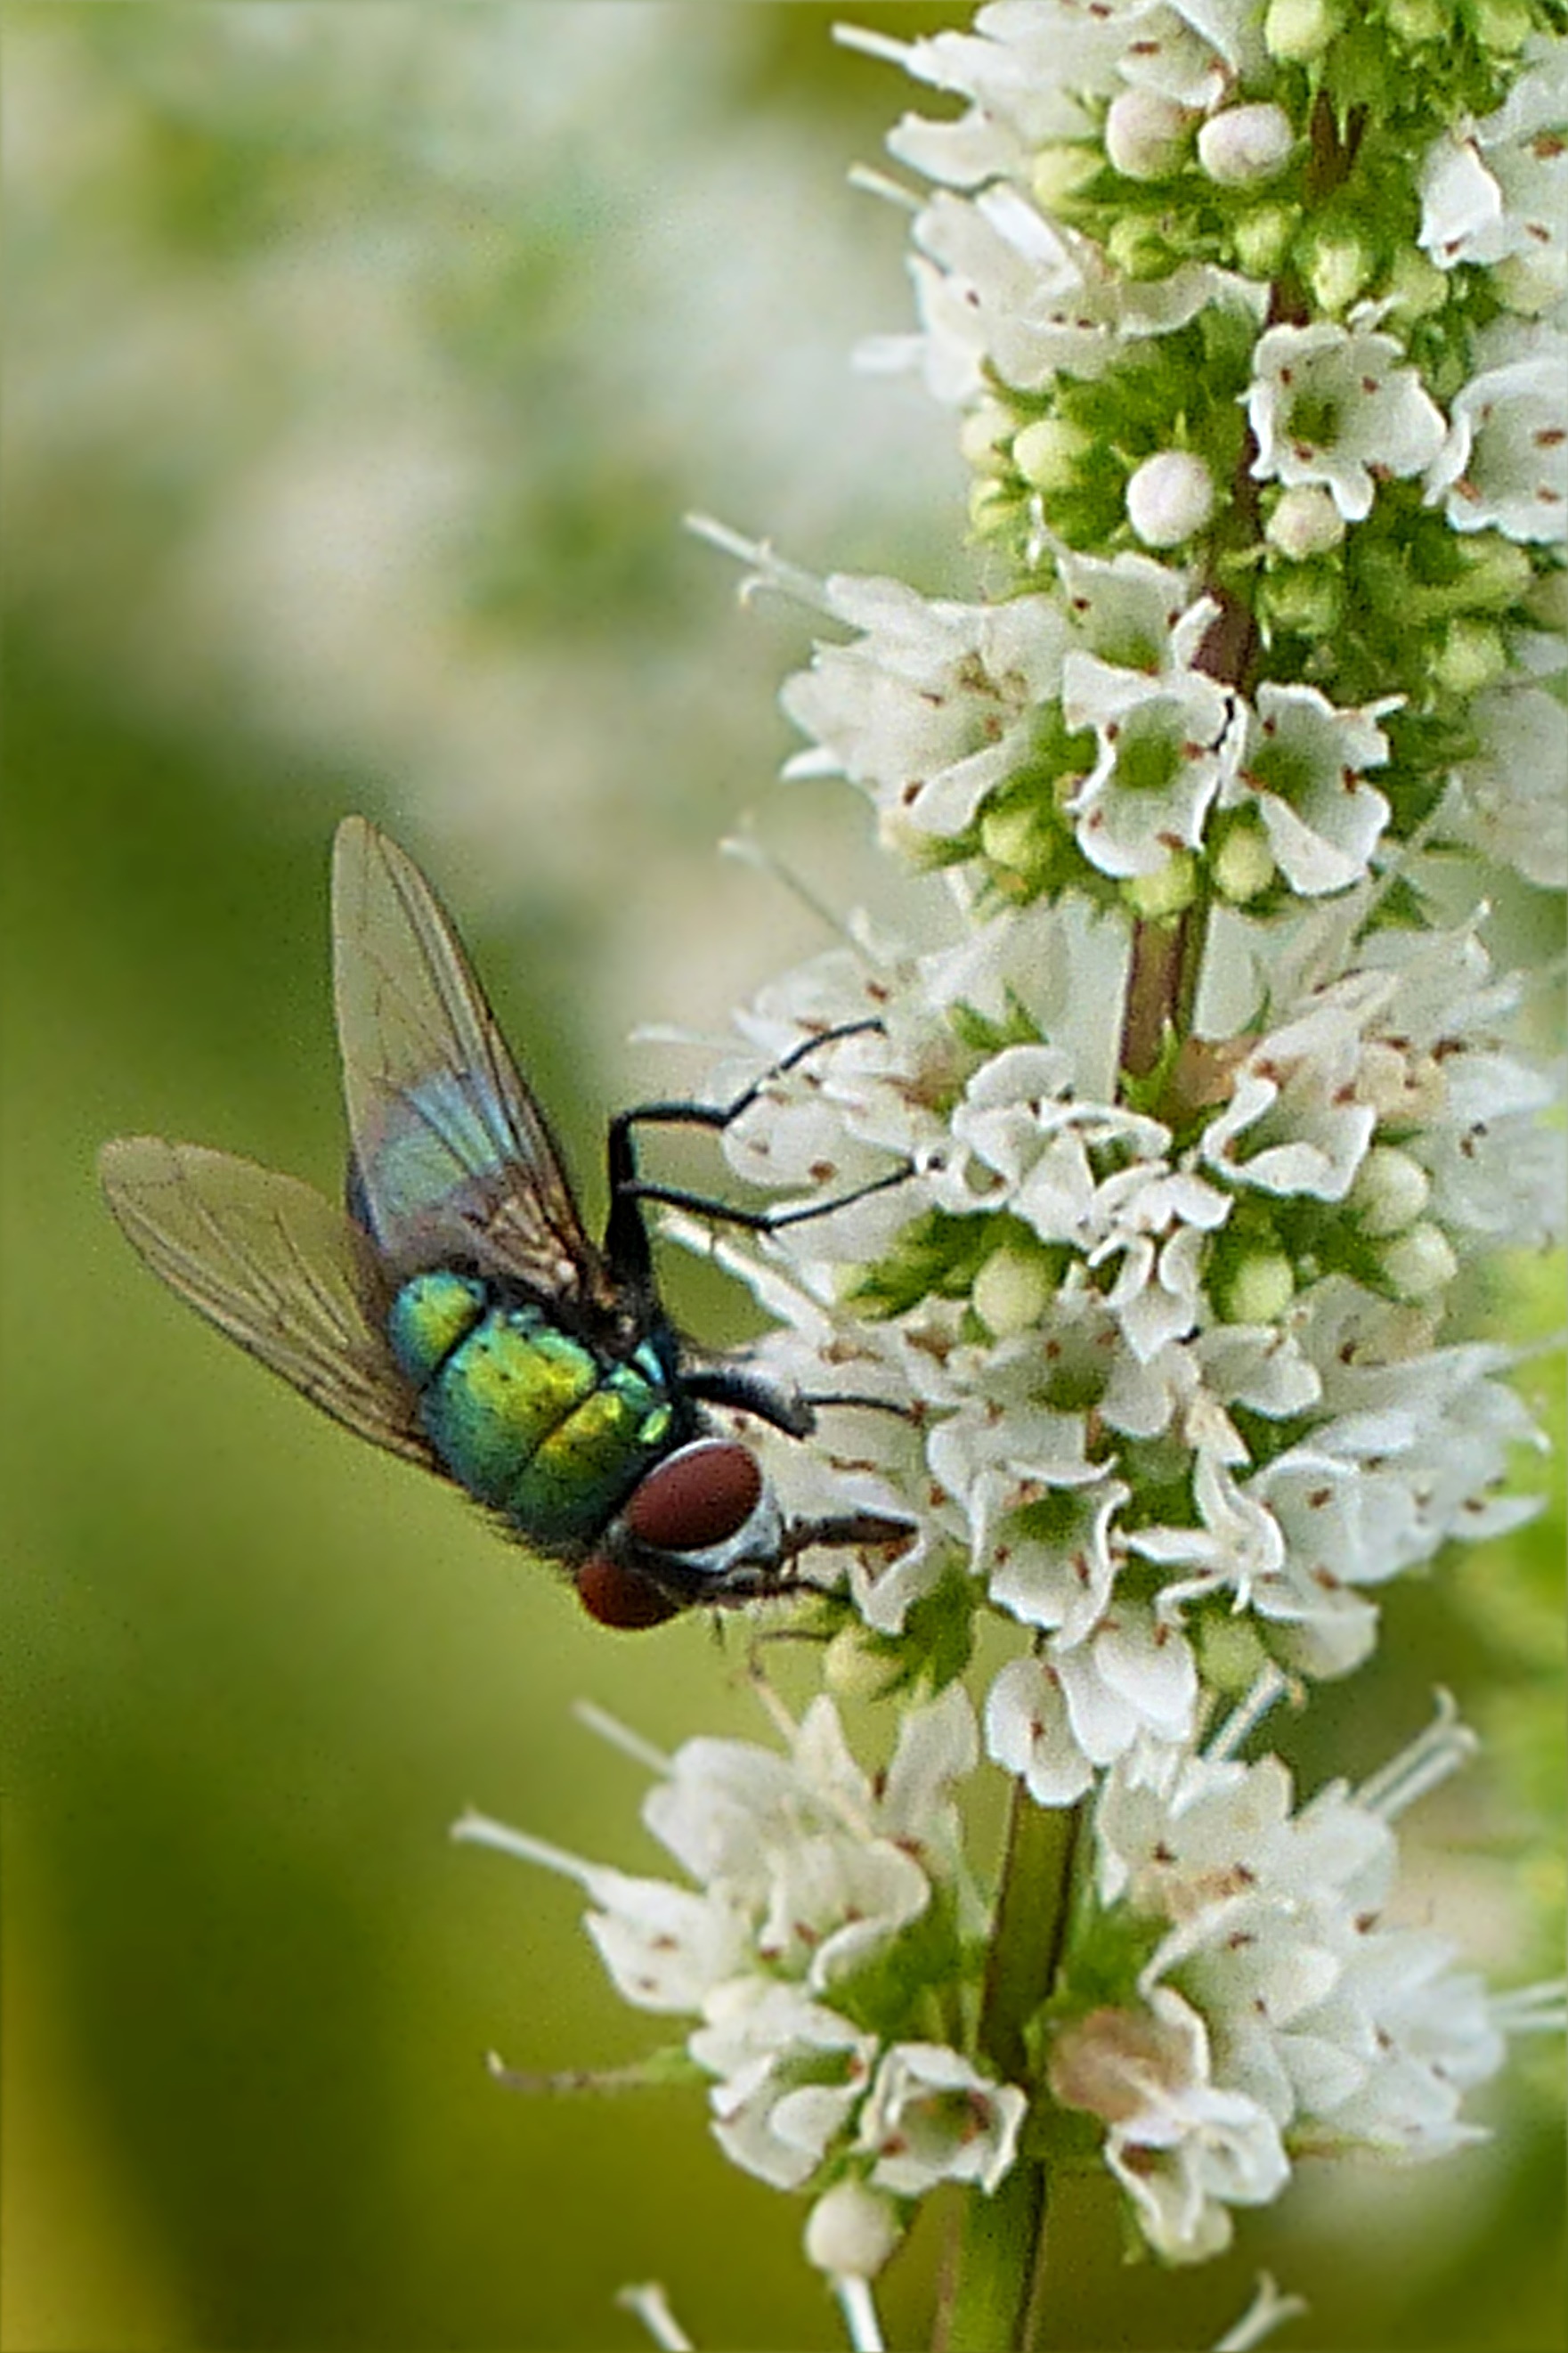
nature, branch, blossom, flower, animal, green, insect, botany, garden, flora, fauna, invertebrate, wildflower, bee, foraging, nectar, calliphoridae, bluebottle, macro photography, honey bee, membrane winged insect